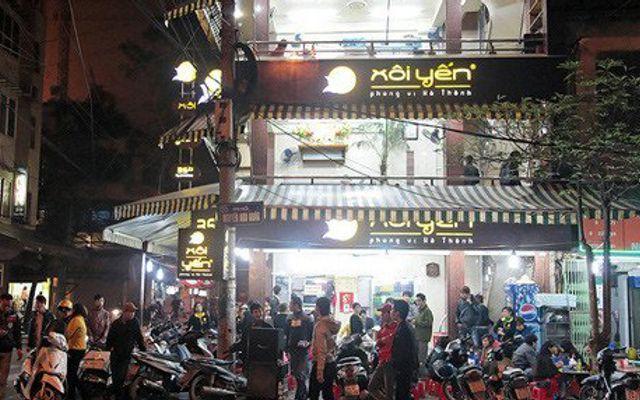
có nhiều người đang đứng ở phía trước một quán ăn